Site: brandenburg
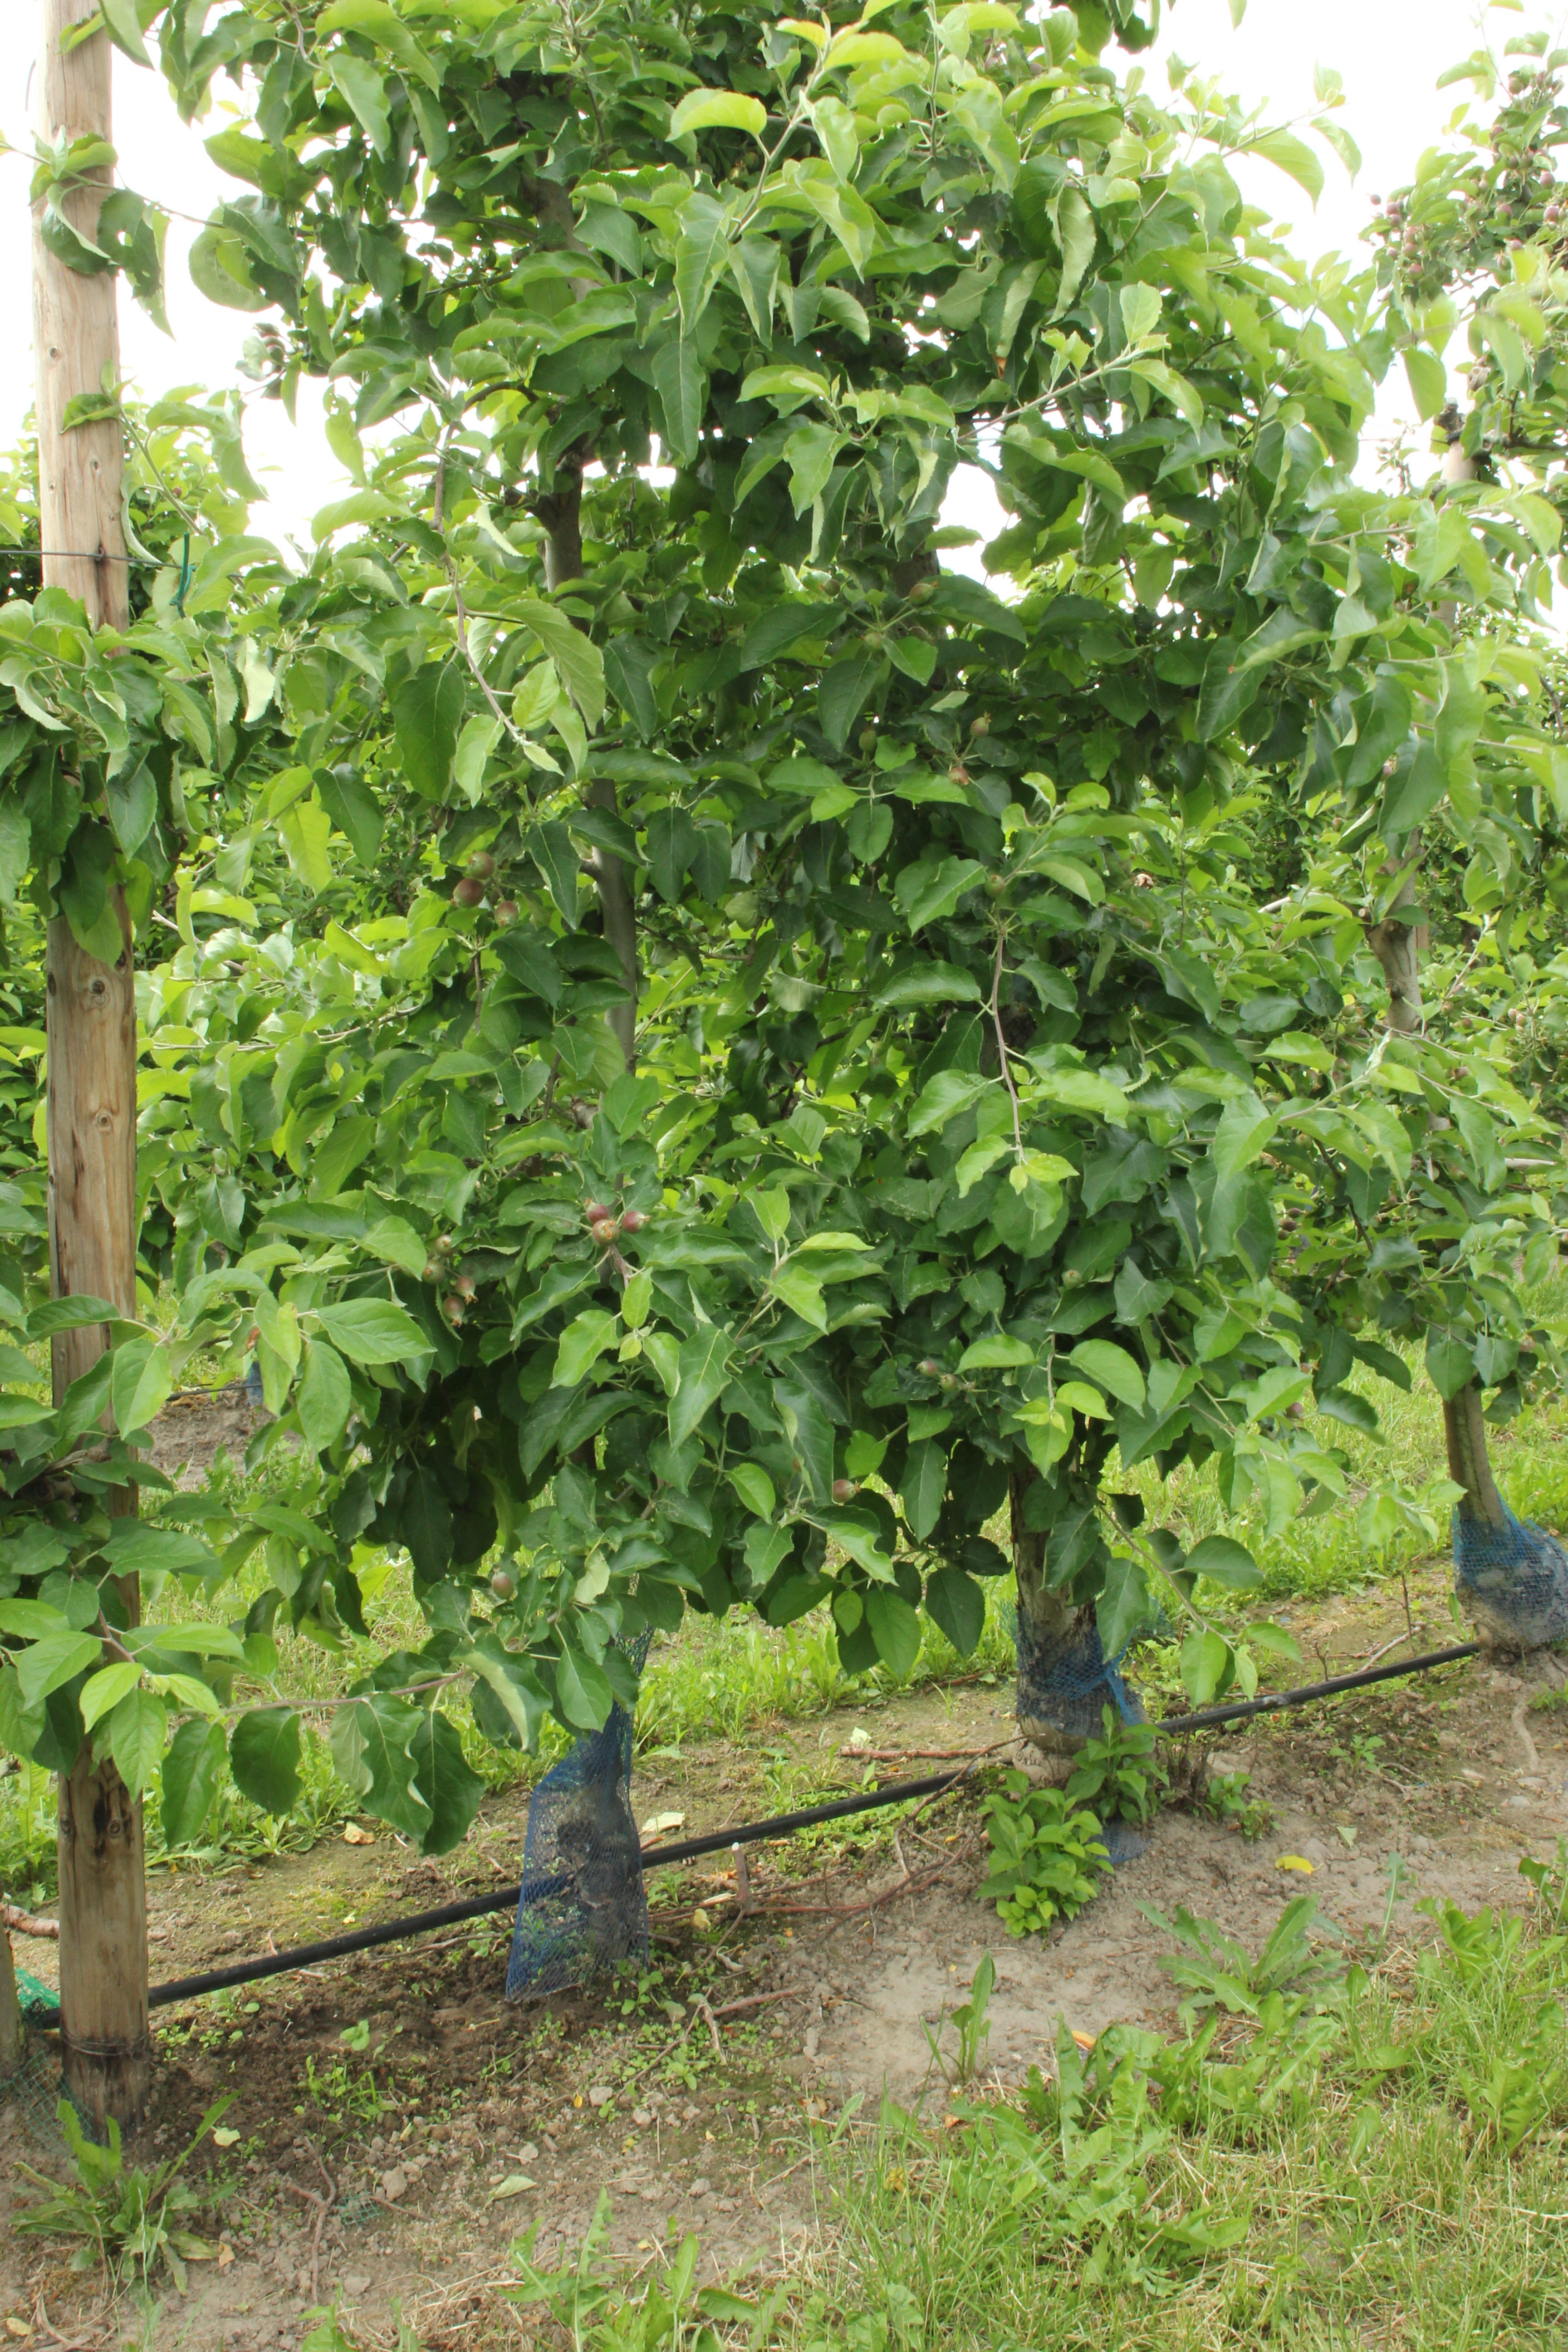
Growth stage (BBCH 72): Development of fruit